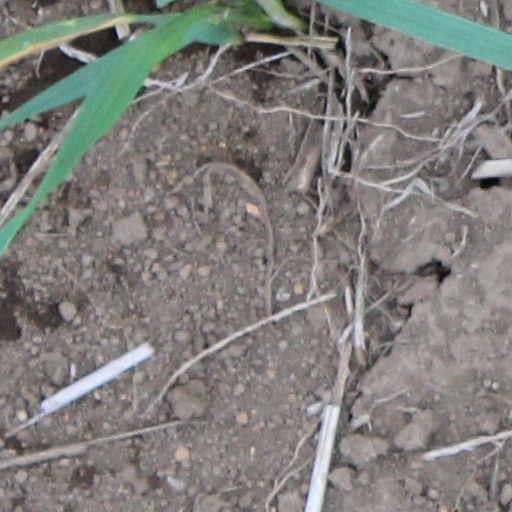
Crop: wheat